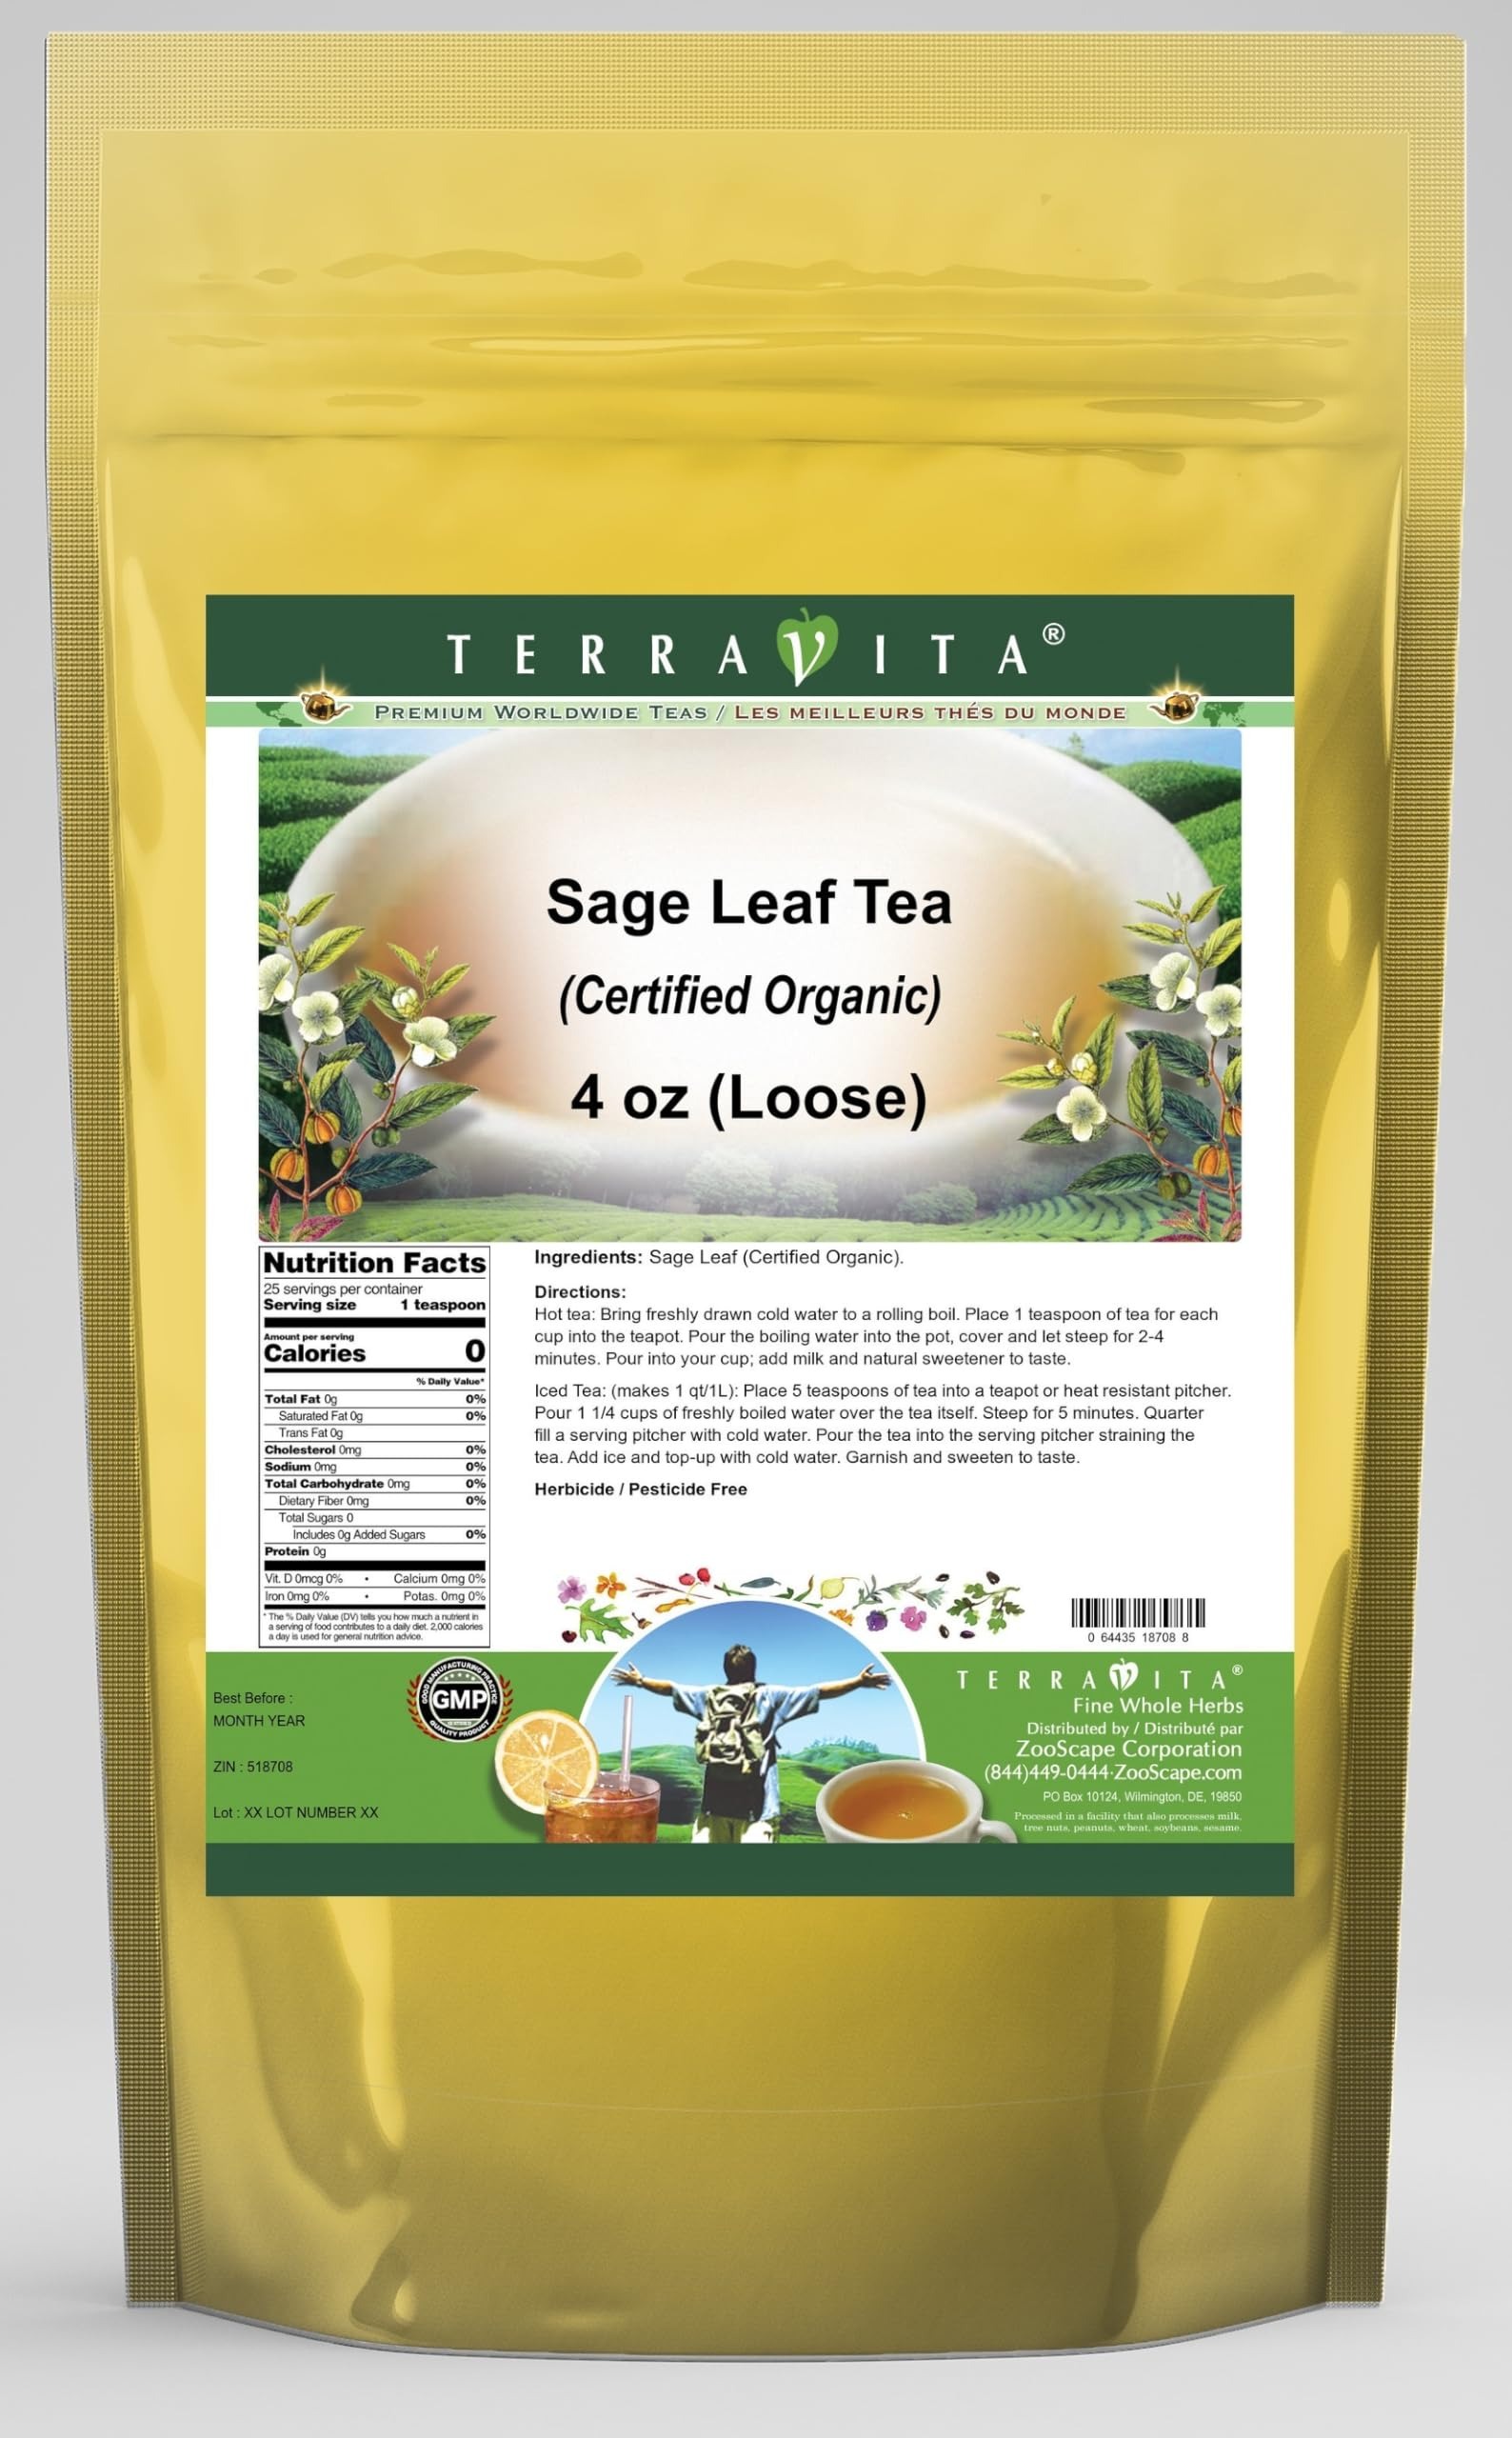
Item Name: Sage Leaf (Certified Organic) Tea (Loose) (4 oz, ZIN: 518708)
Bullet Point 1: Sage Leaf (Certified Organic) Tea (Loose) (4 oz, ZIN: 518708)
Bullet Point 2: No fillers.
Bullet Point 3: Manufacturer: TerraVita
Bullet Point 4: Size: 4 oz
Bullet Point 5: Loose Leaf Herbal Tea - Packed in a convenient upright pouch!
Product Description: Sage Leaf (Certified Organic) Tea (Loose) (4 oz, ZIN: 518708)<BR><BR>Packaged in the United States in a GMP certified facility (Good Manufacturing Practice).<BR><BR>No fillers.<BR><BR>Manufacturer: TerraVita<BR><BR>Size: 4 oz<BR><BR>Loose Leaf Herbal Tea - Packed in a convenient upright pouch!<BR><BR>Ingredients: Sage Leaf (Certified Organic)
Value: 4.0
Unit: Ounce

Price: 18.64